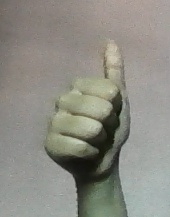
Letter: aleff